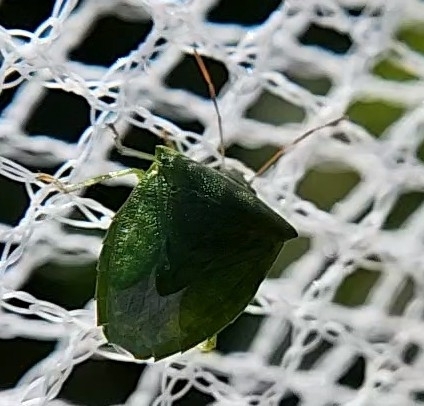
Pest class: stink_bug